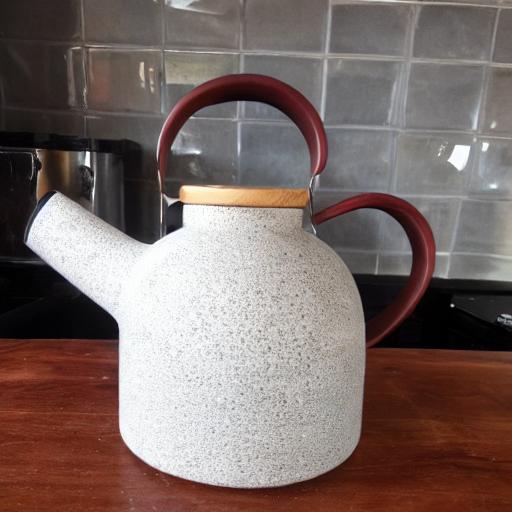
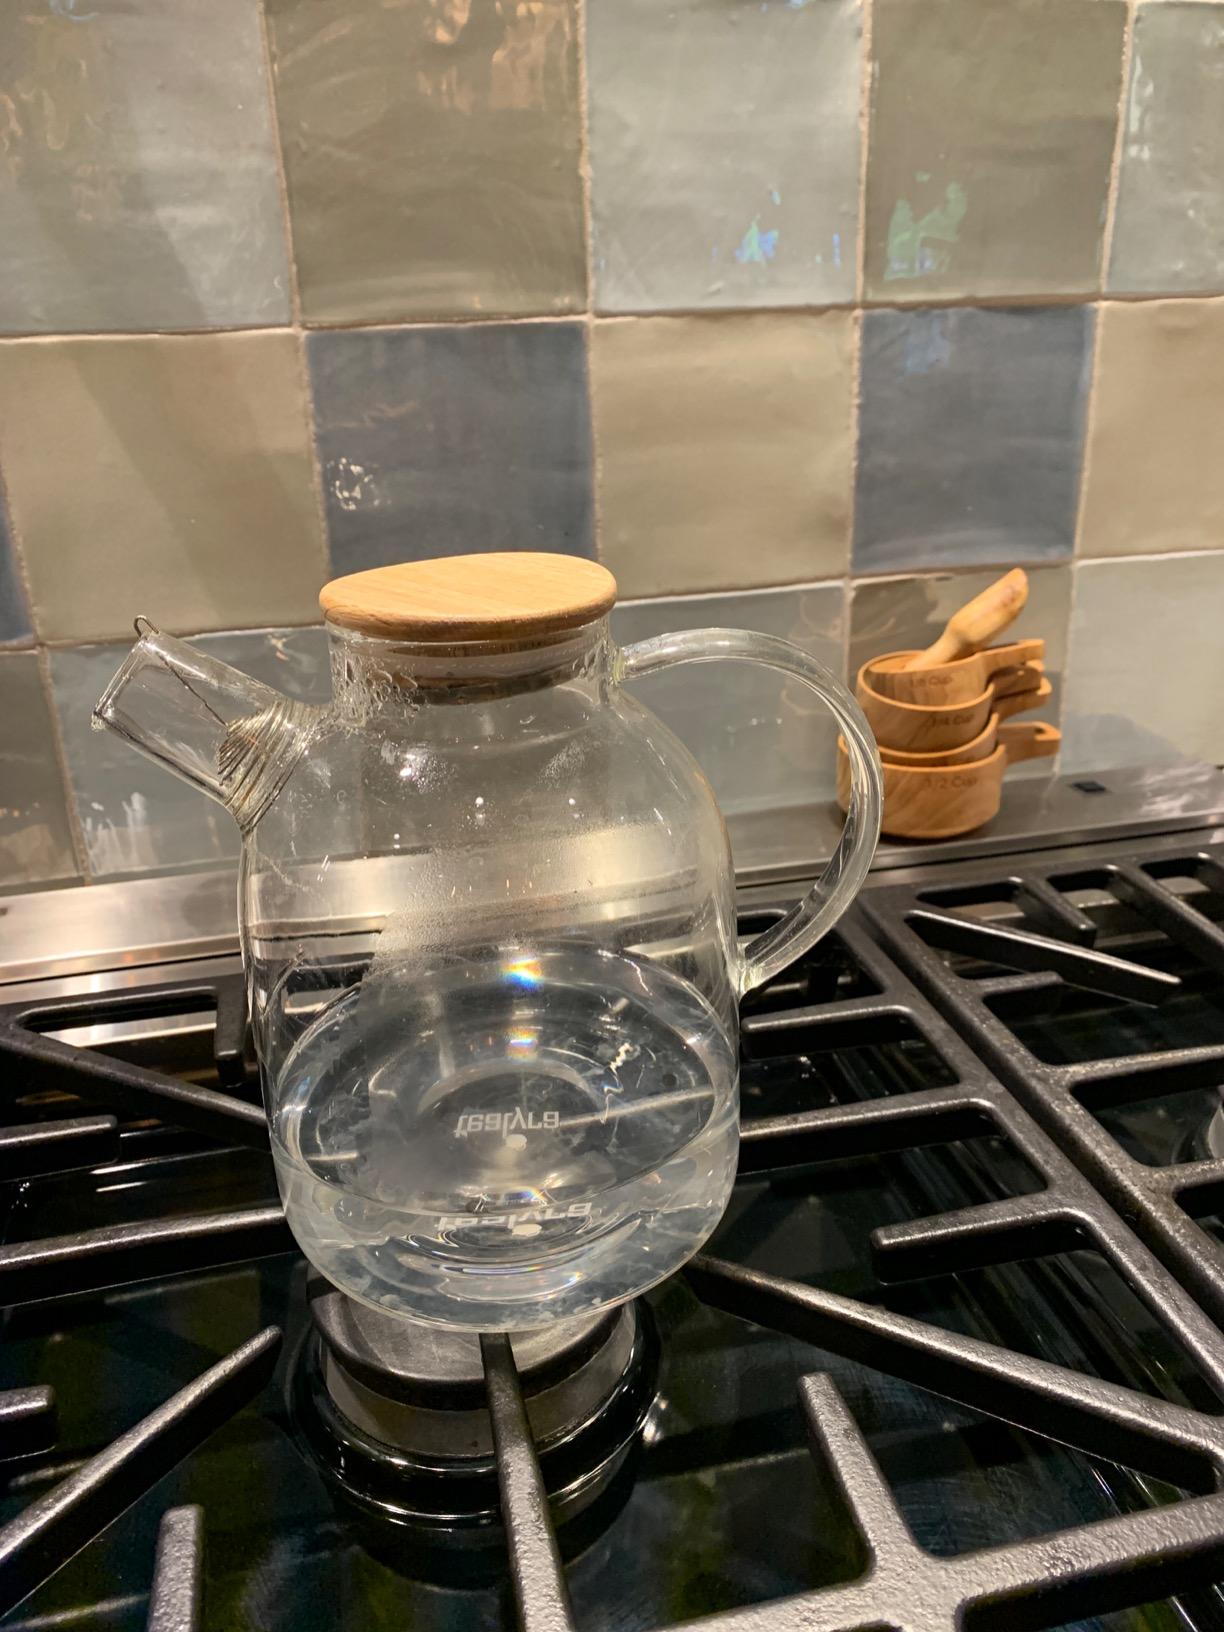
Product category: items_kettle
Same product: no